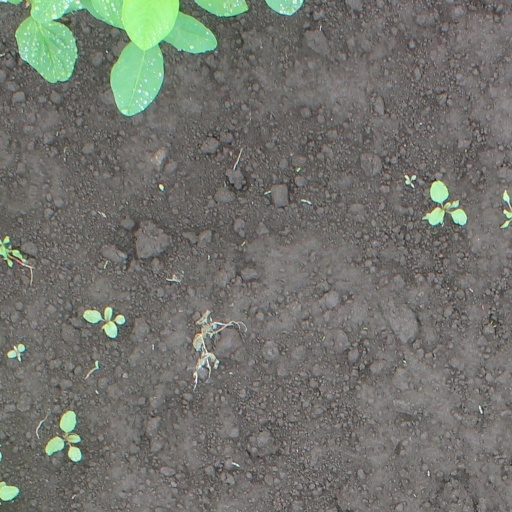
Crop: soybean